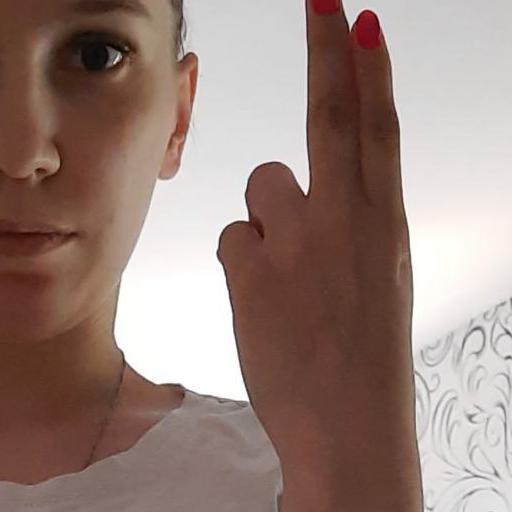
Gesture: two_up_inverted